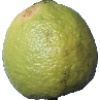
Label: limes